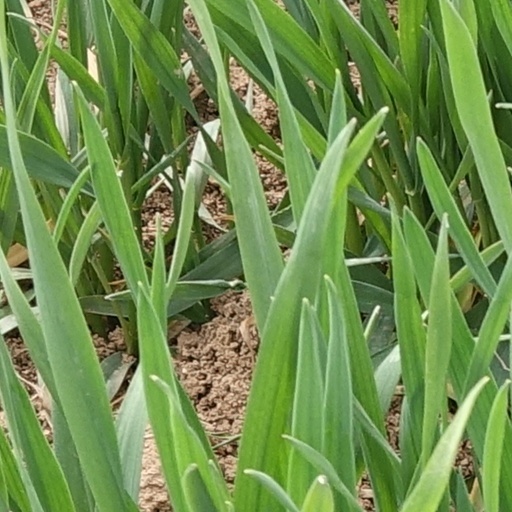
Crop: wheat